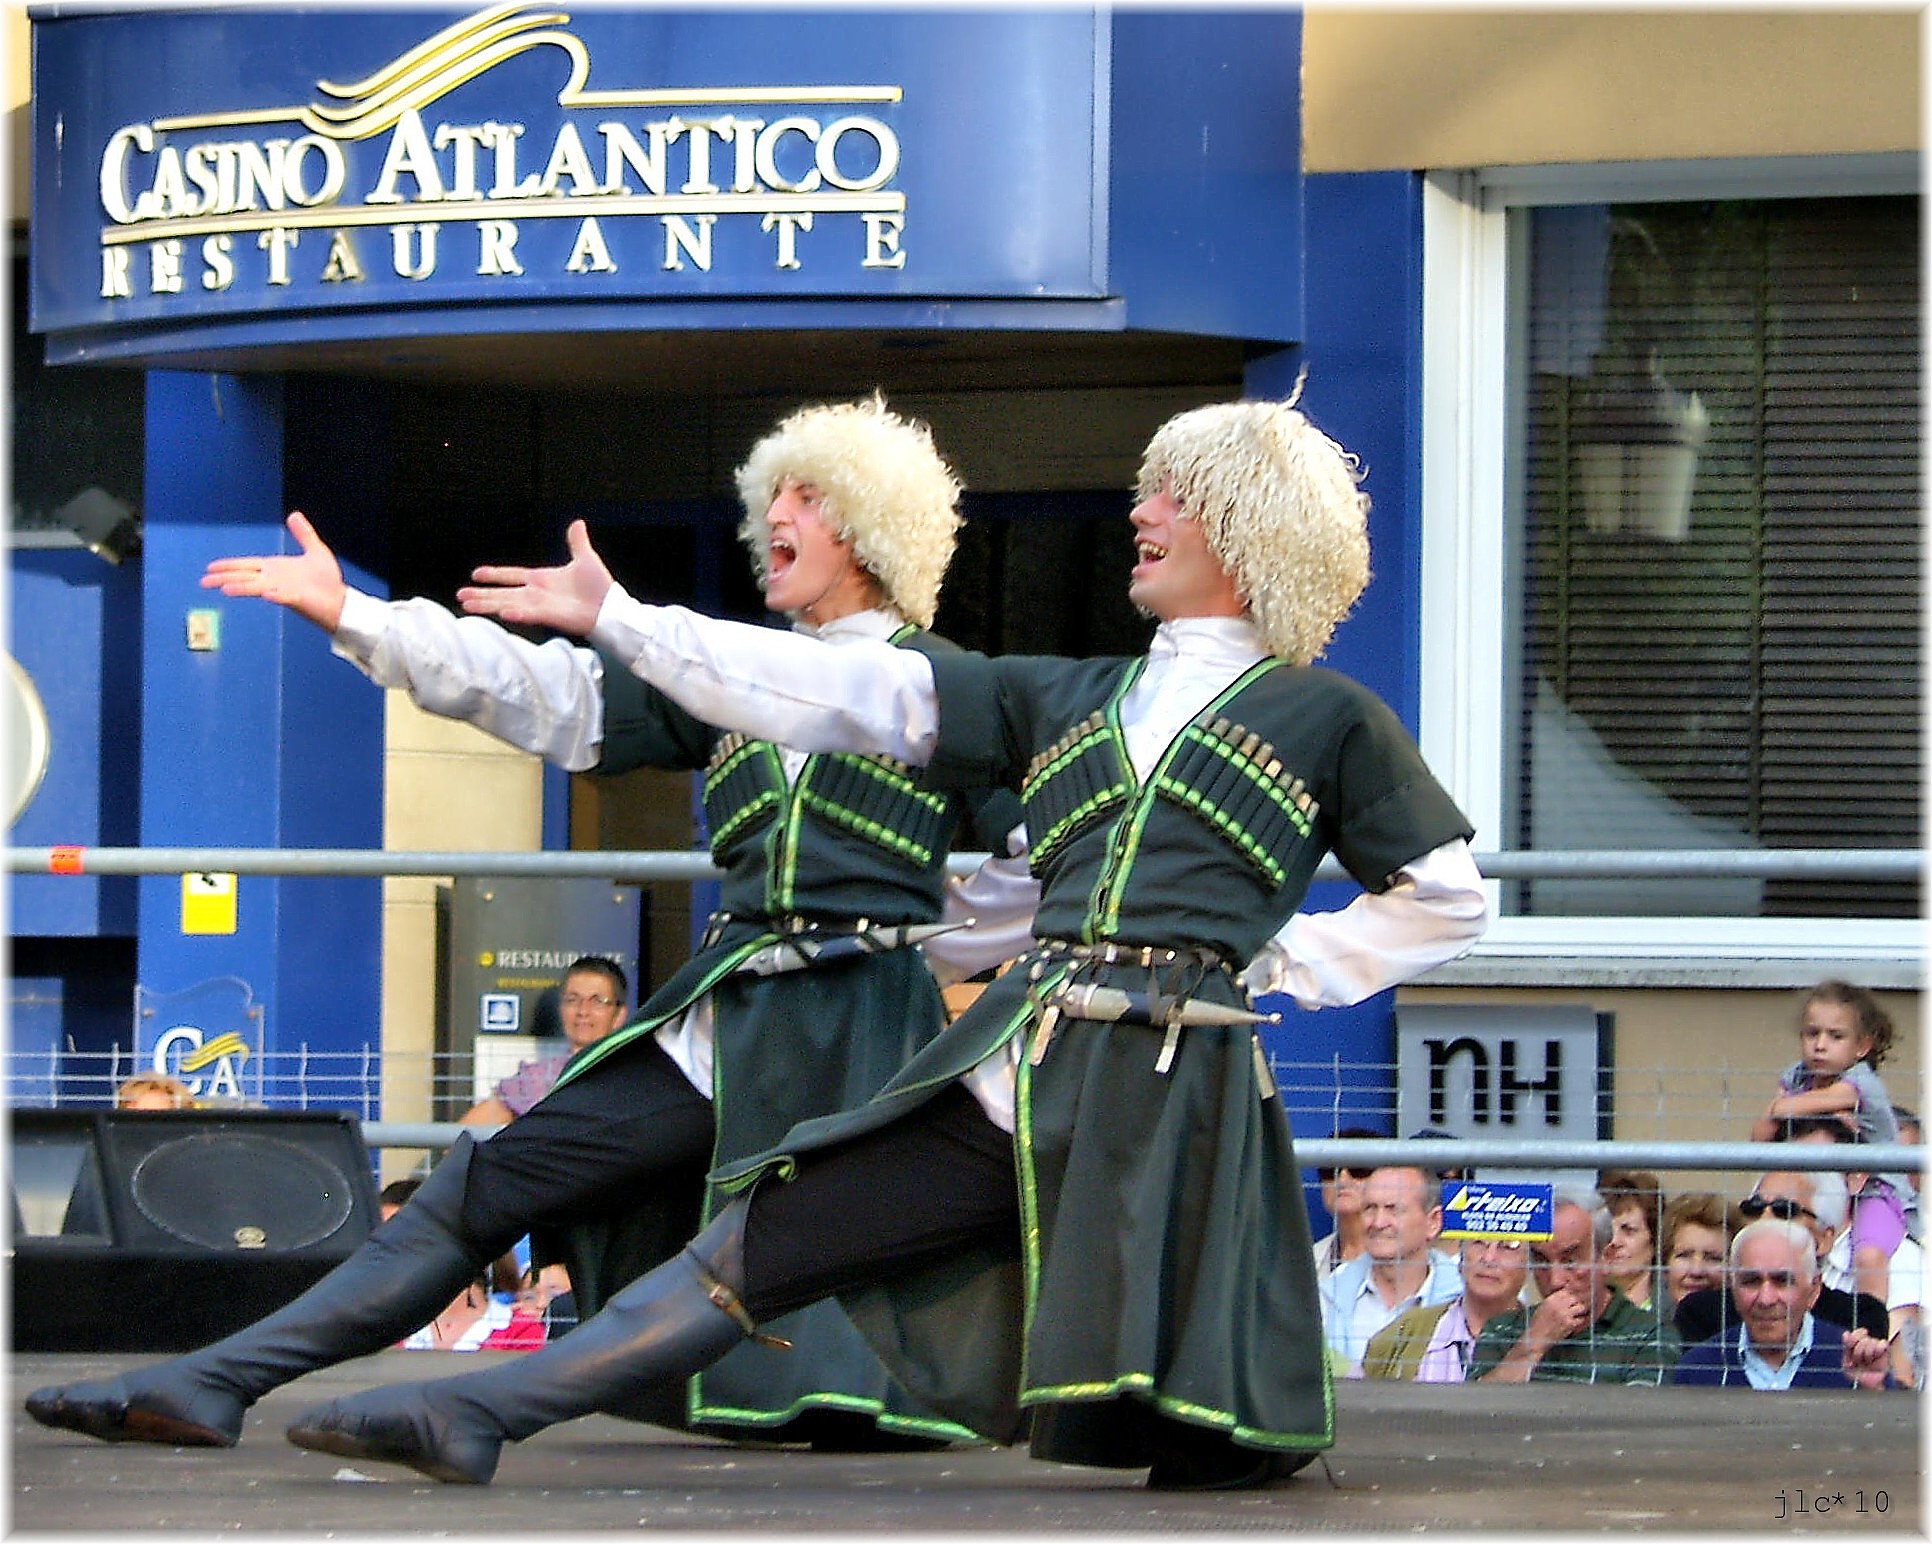
people, europe, dance, performance art, festival, spain, espagne, sports, europa, gente, galicia, mygearandme, espana, galiza, xente, corunna, galice, danza, baile, folclore, gentes, festivalfolclorico, xentes, grupofolclorico, lacoruna, performing arts, acoru a, coru a, bailarines, daguestan